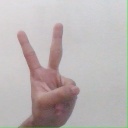
अक्षर: क